Greenwich, Massachusetts

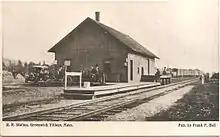
Early-1900s postcard of Greenwich Village train station

Greenwich was established in 1739 as Quabbin, incorporated as Quabbin Parish in 1754, and became the town of Greenwich (named for John Campbell, Duke of Greenwich) in 1754. It was located along the East and Middle branches of the Swift River. The Athol Branch of the Boston and Albany Railroad ran through the center of town, as did Route 21. It was well known for its lakes and ponds, which were popular vacation spots. It bordered four towns—Enfield, Prescott, Dana, and Hardwick.